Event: Nepal Earthquake
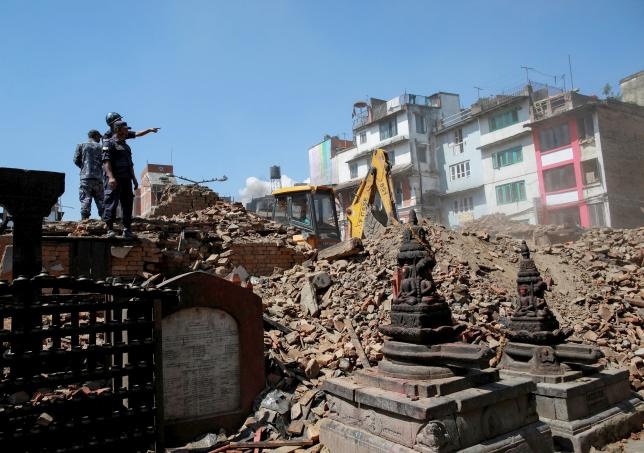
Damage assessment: damage